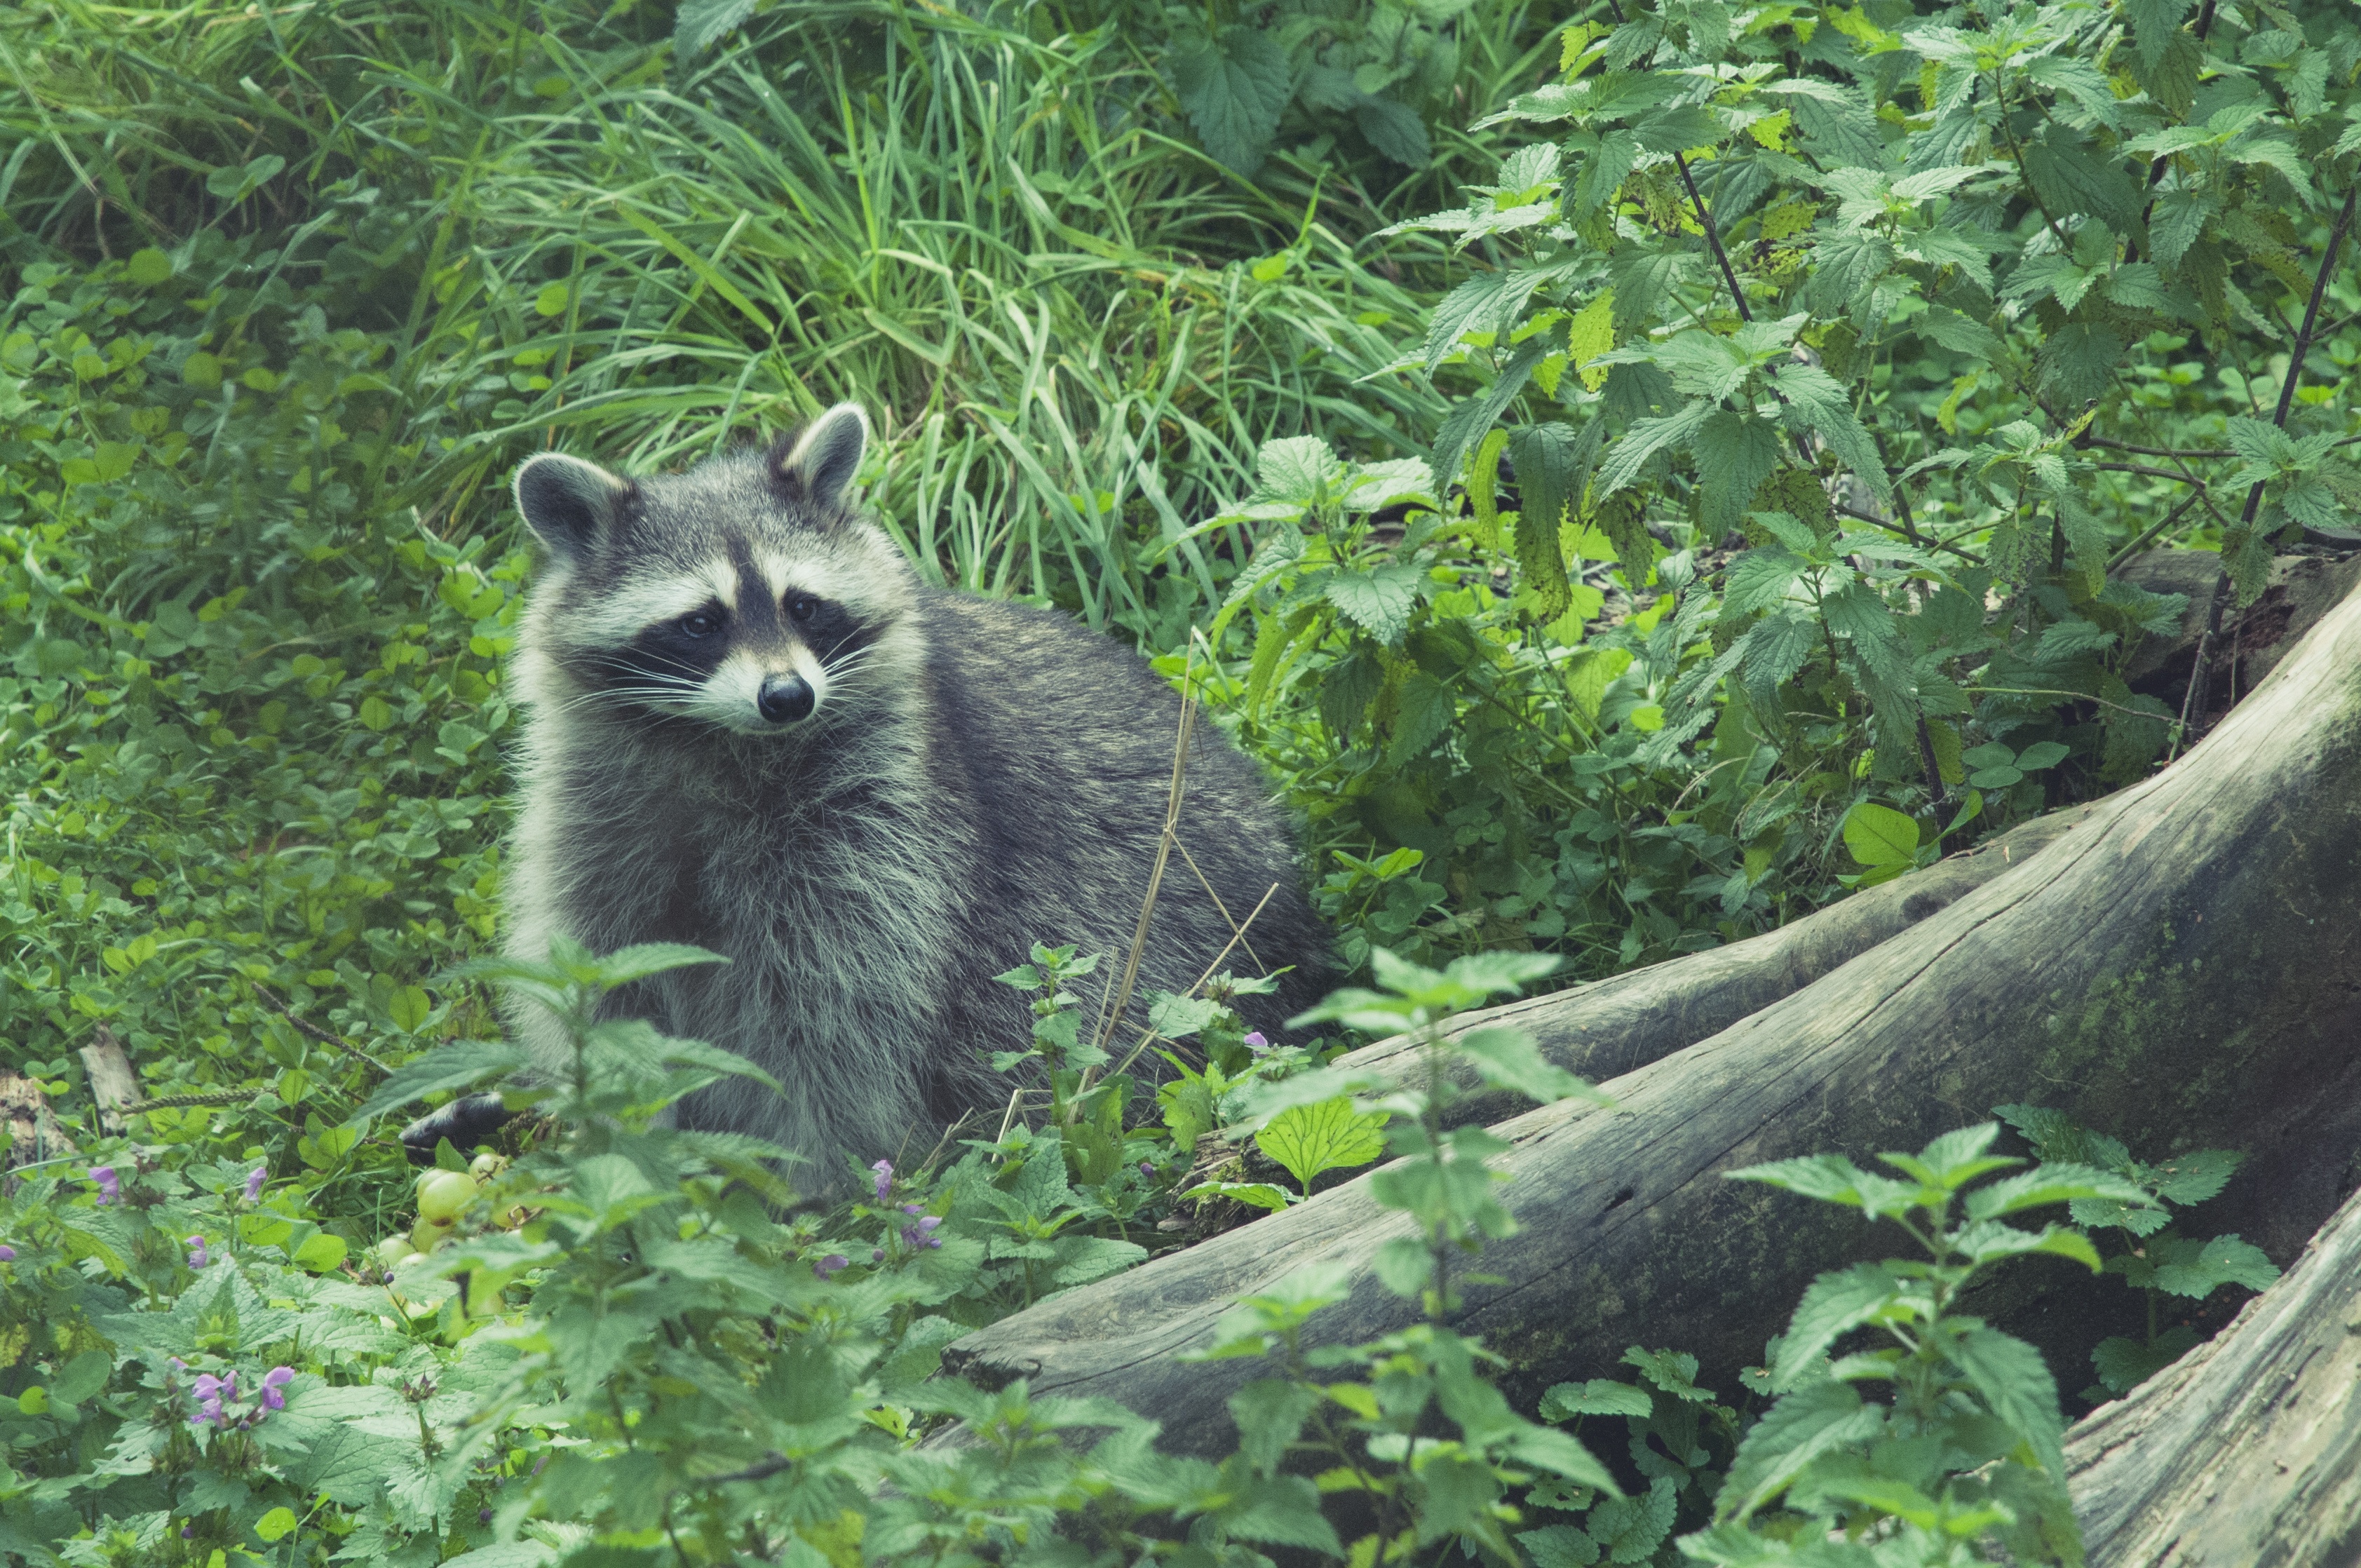
nature, cute, wildlife, wild, zoo, jungle, brown, mammal, fauna, raccoon, animals, furry, vertebrate, curious, animal world, animal photo, raccoons, wildlife park, procyon, procyonidae